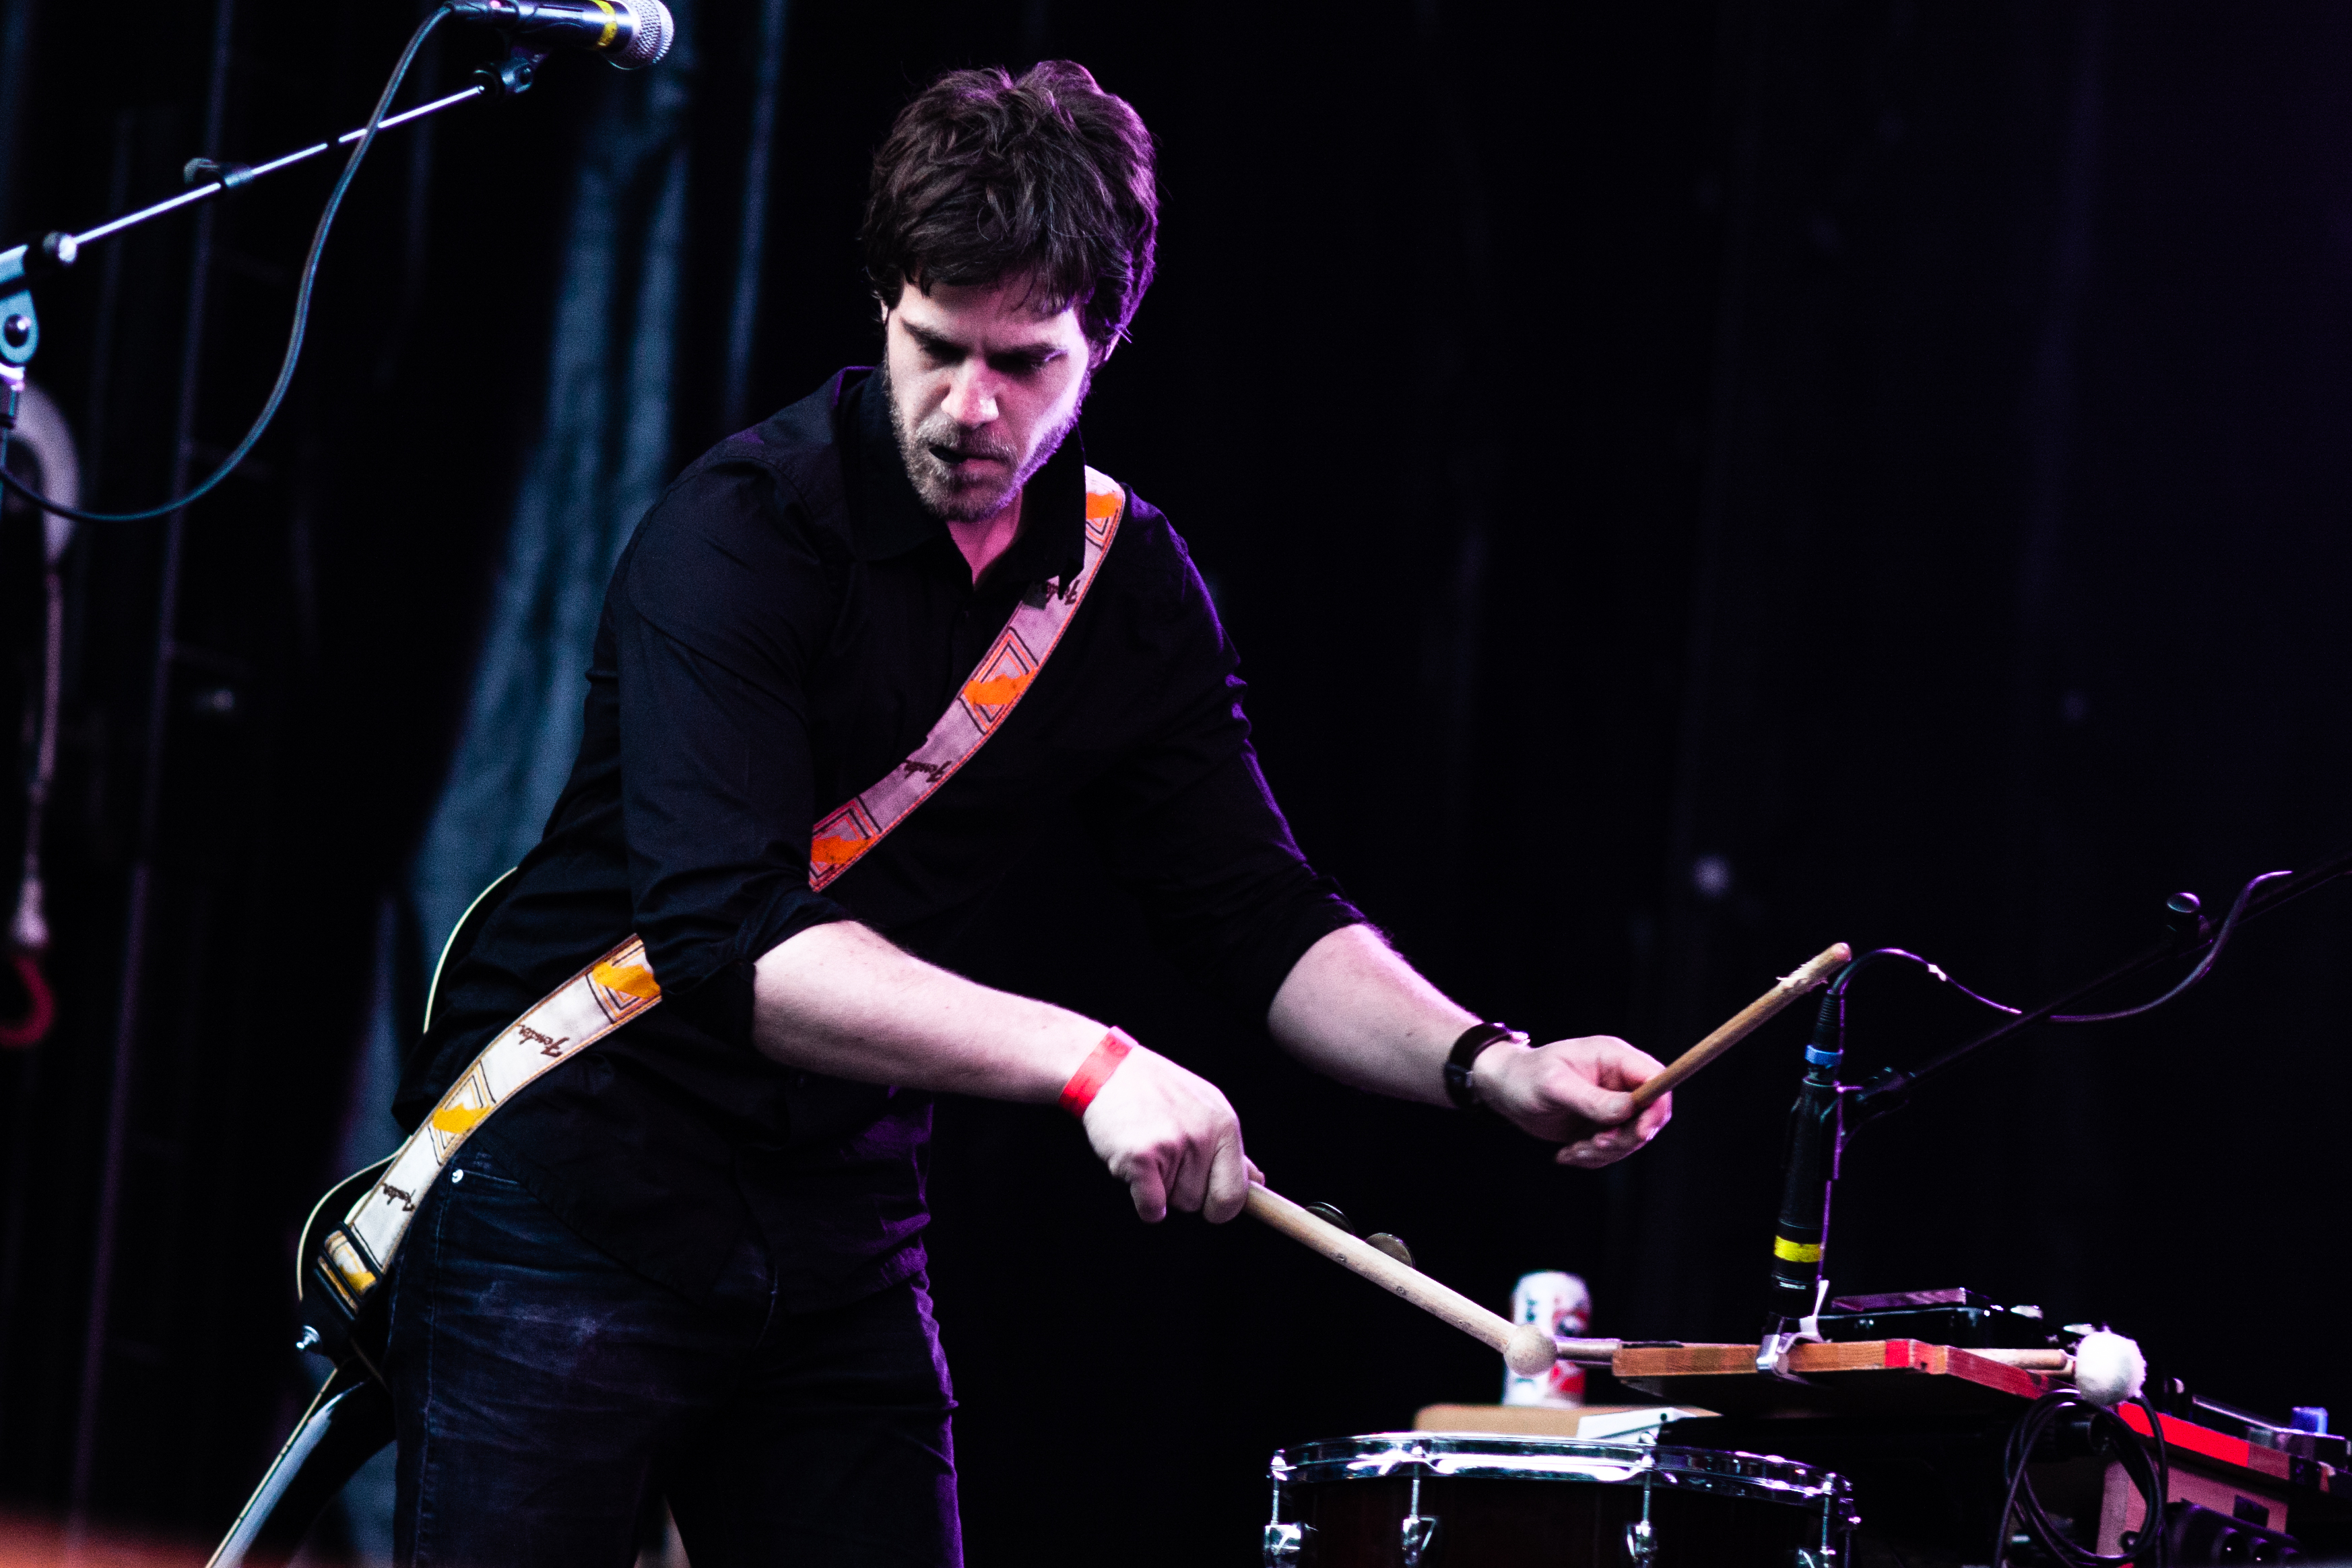
music, concert, band, live, canon, musician, performance art, festival, 40d, gig, stage, brussels, bruxelles, 2012, fete, musique, roscoe, fetedelamusique, saintgilles, performance, bassist, singing, guitarist, drums, drummer, entertainment, performing arts, singer songwriter, rock concert, musical theatre